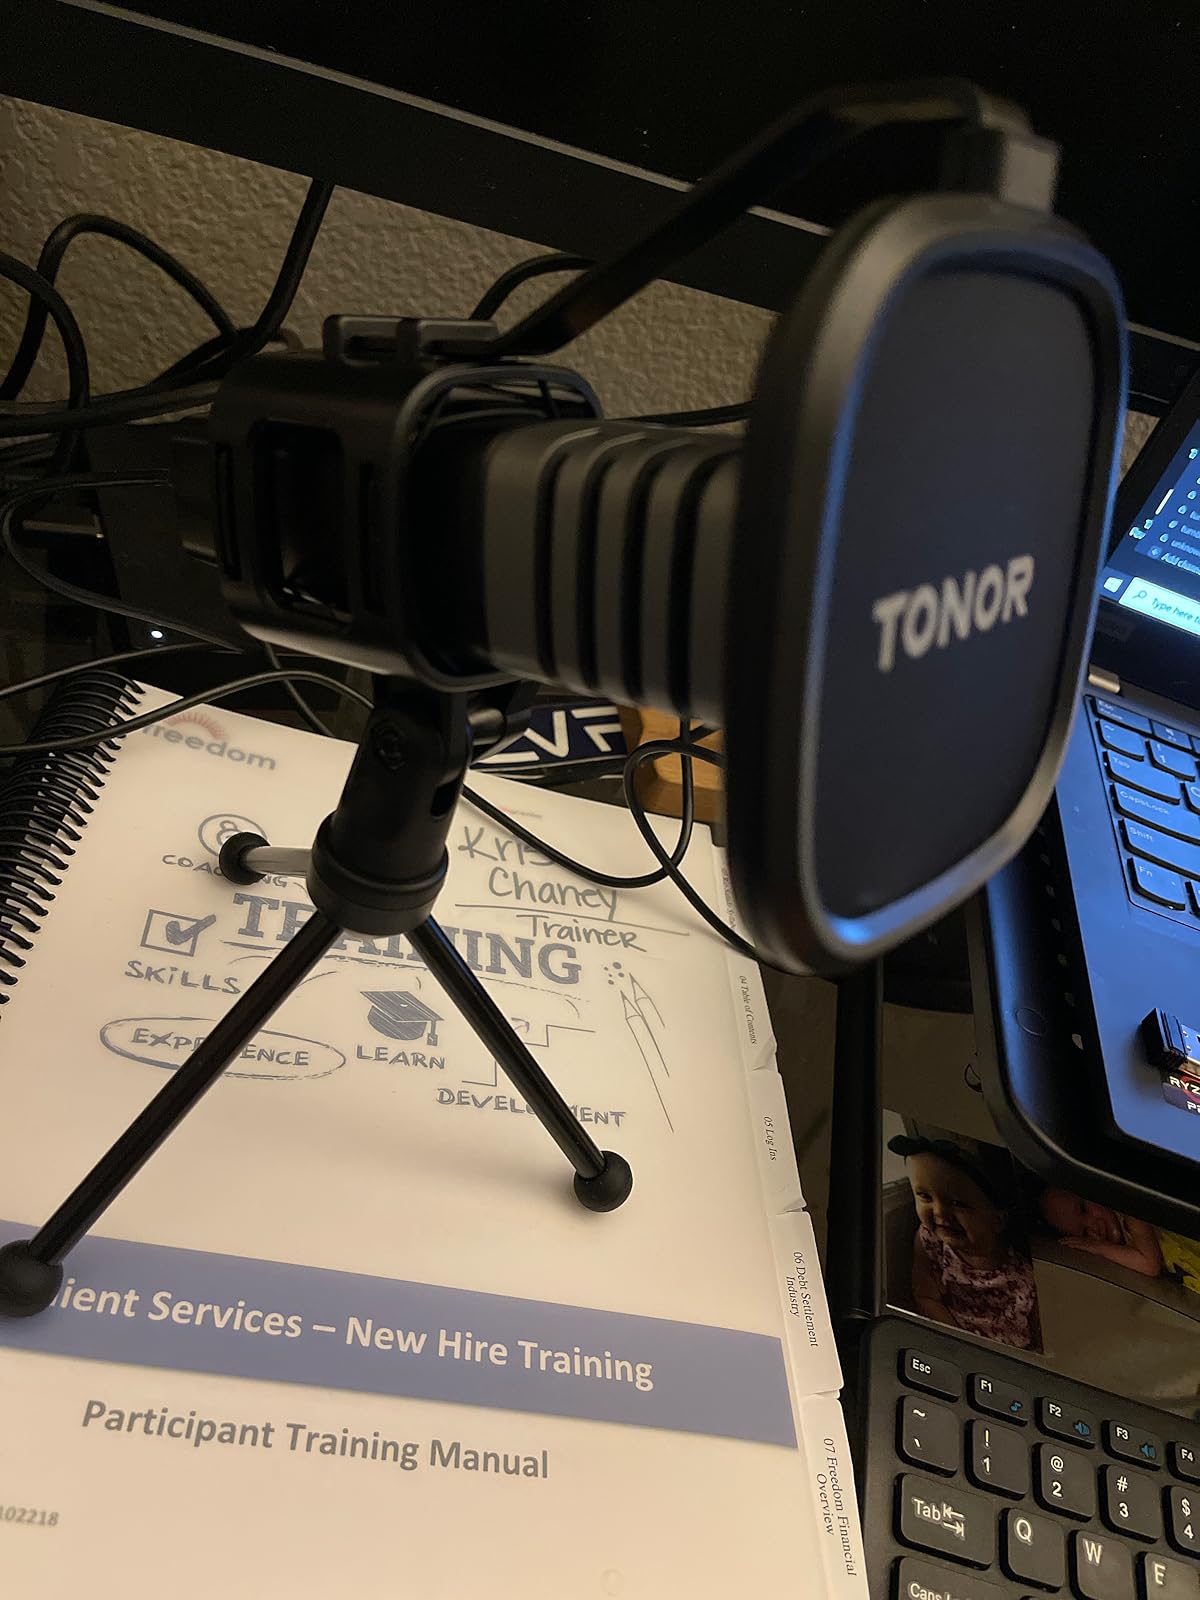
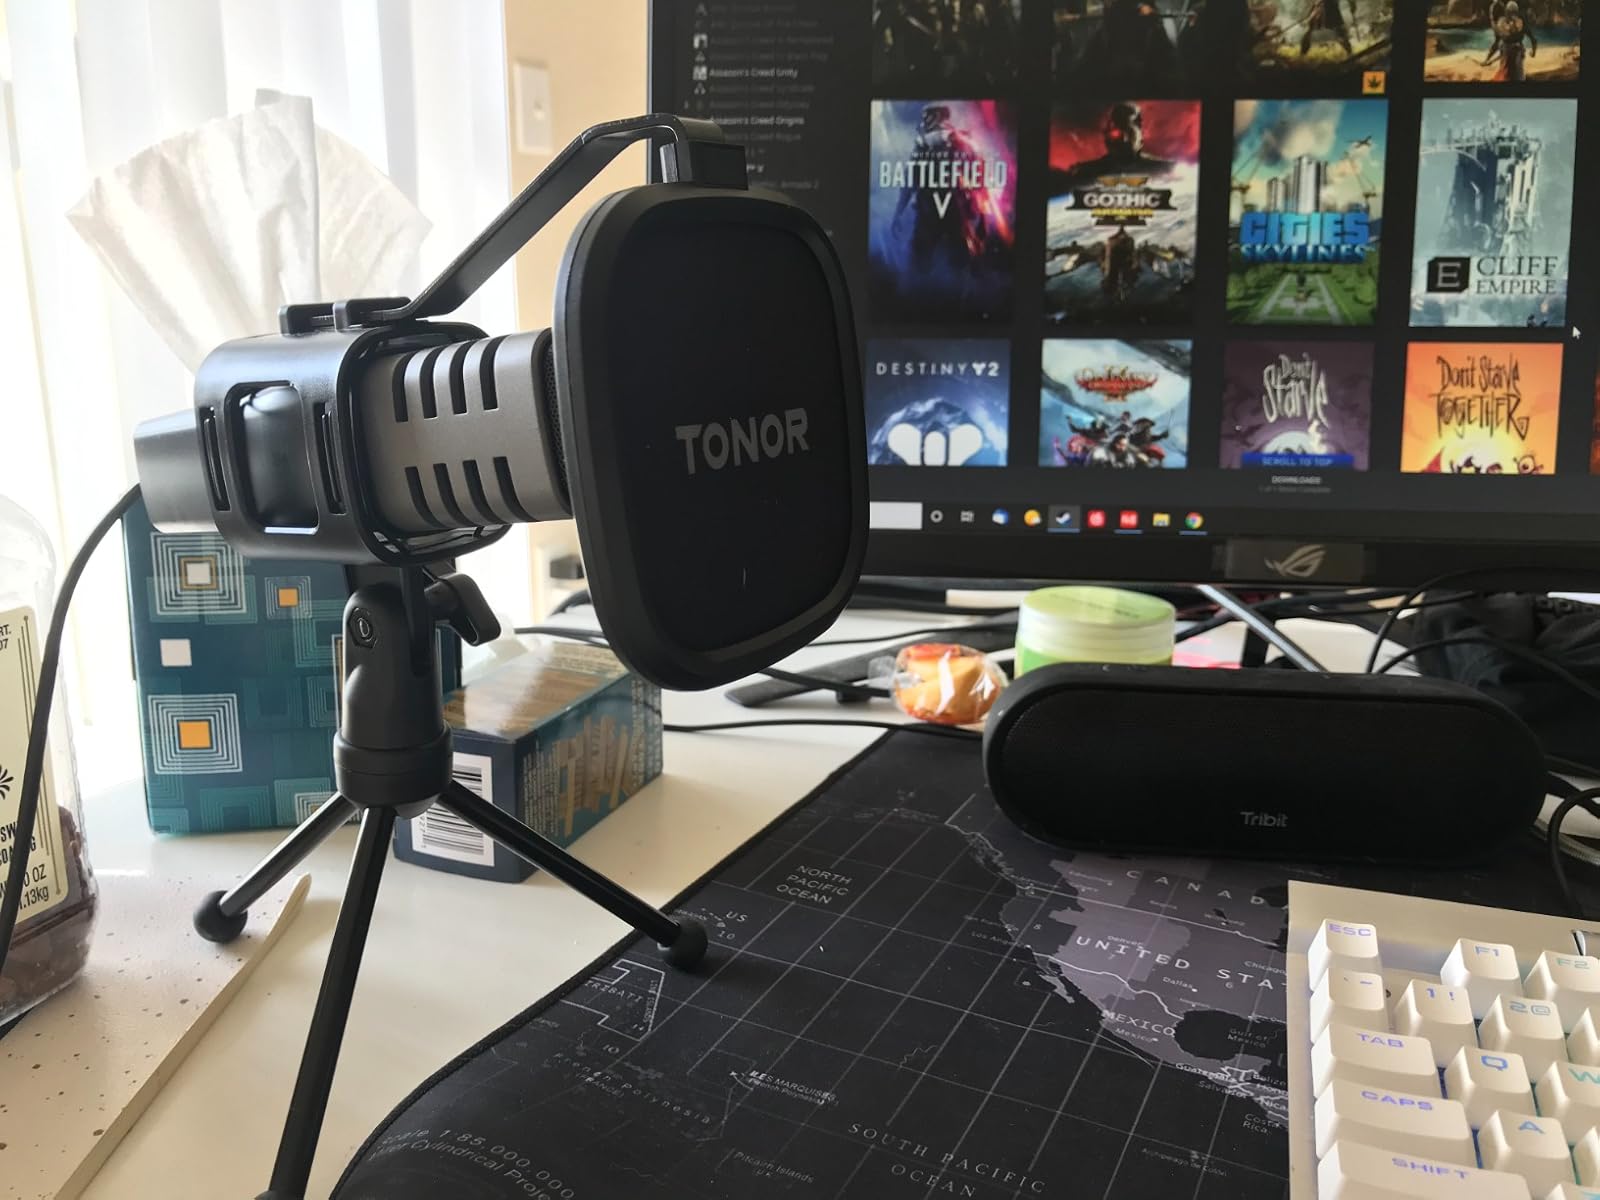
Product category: microphone
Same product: yes